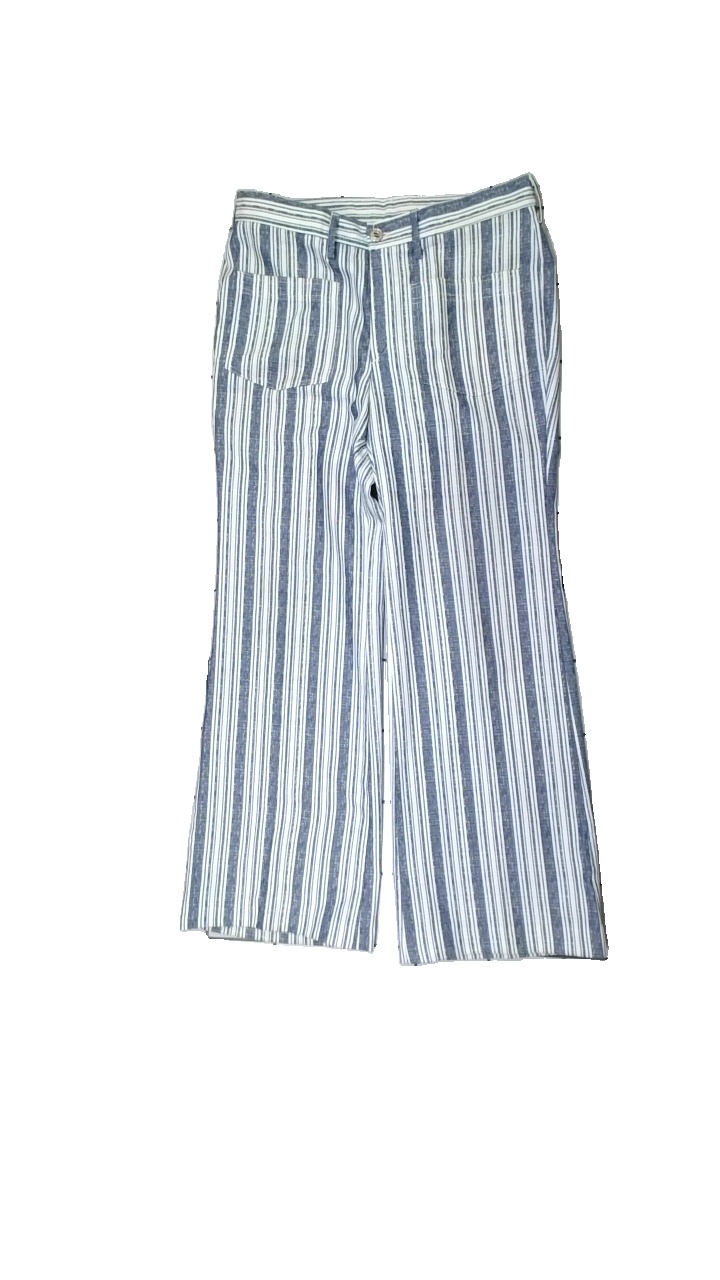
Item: Trousers (Ladies)
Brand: Luhta
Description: White and blue striped trousers from Luhta, size 50. Poor condition.
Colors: Blue, White
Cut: Regular
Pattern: Striped
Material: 50% cott, 50% poly
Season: Summer
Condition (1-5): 2
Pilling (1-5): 5
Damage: stain
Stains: Minor
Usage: Export
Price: <50